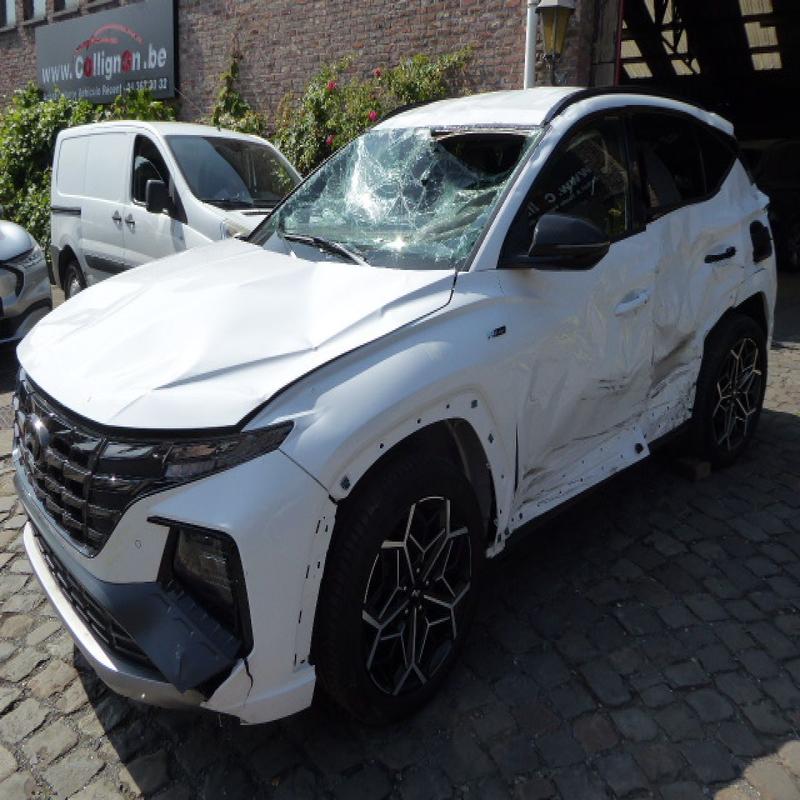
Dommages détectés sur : pare-choc avant, capot, pare-brise avant, aile avant gauche, porte avant gauche, porte arrière gauche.
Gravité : majeur